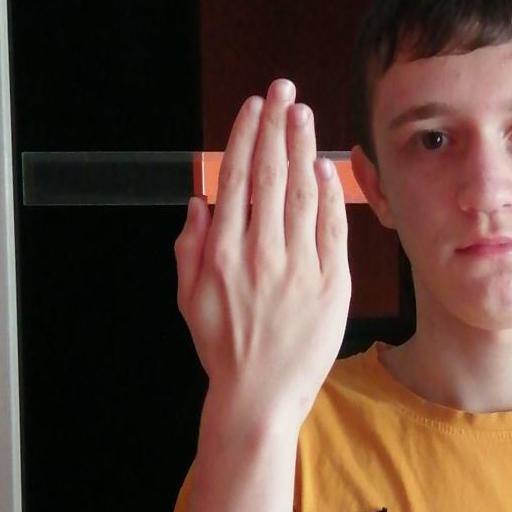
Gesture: stop_inverted